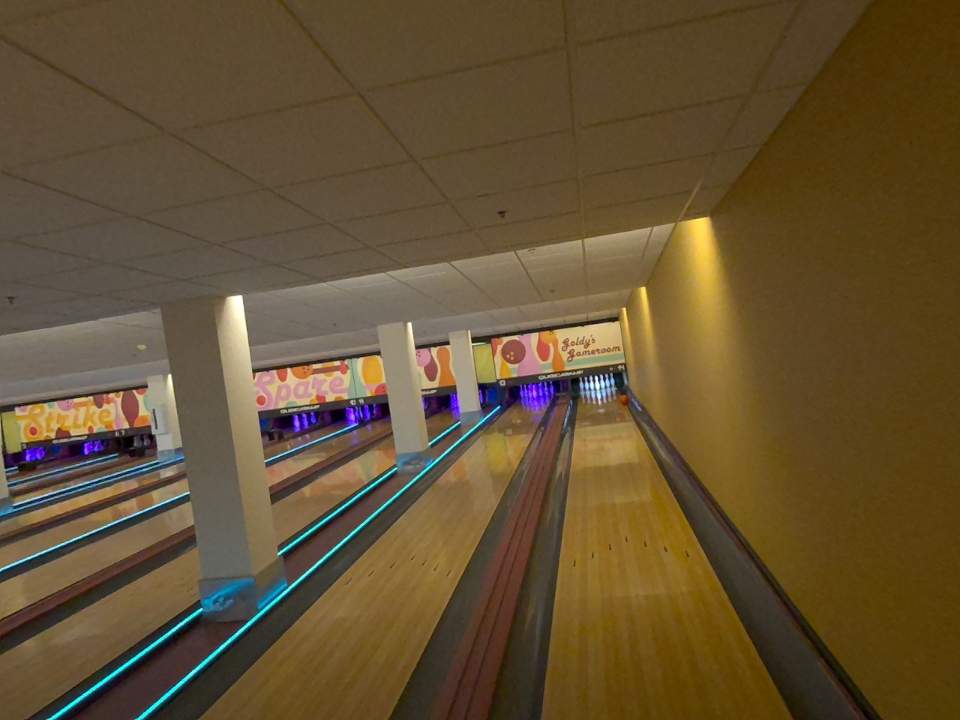
Object: bowling_ball